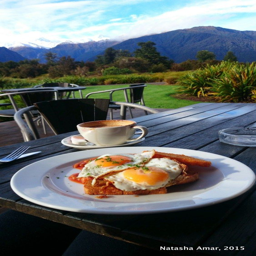
breakfast with a fabulous view .